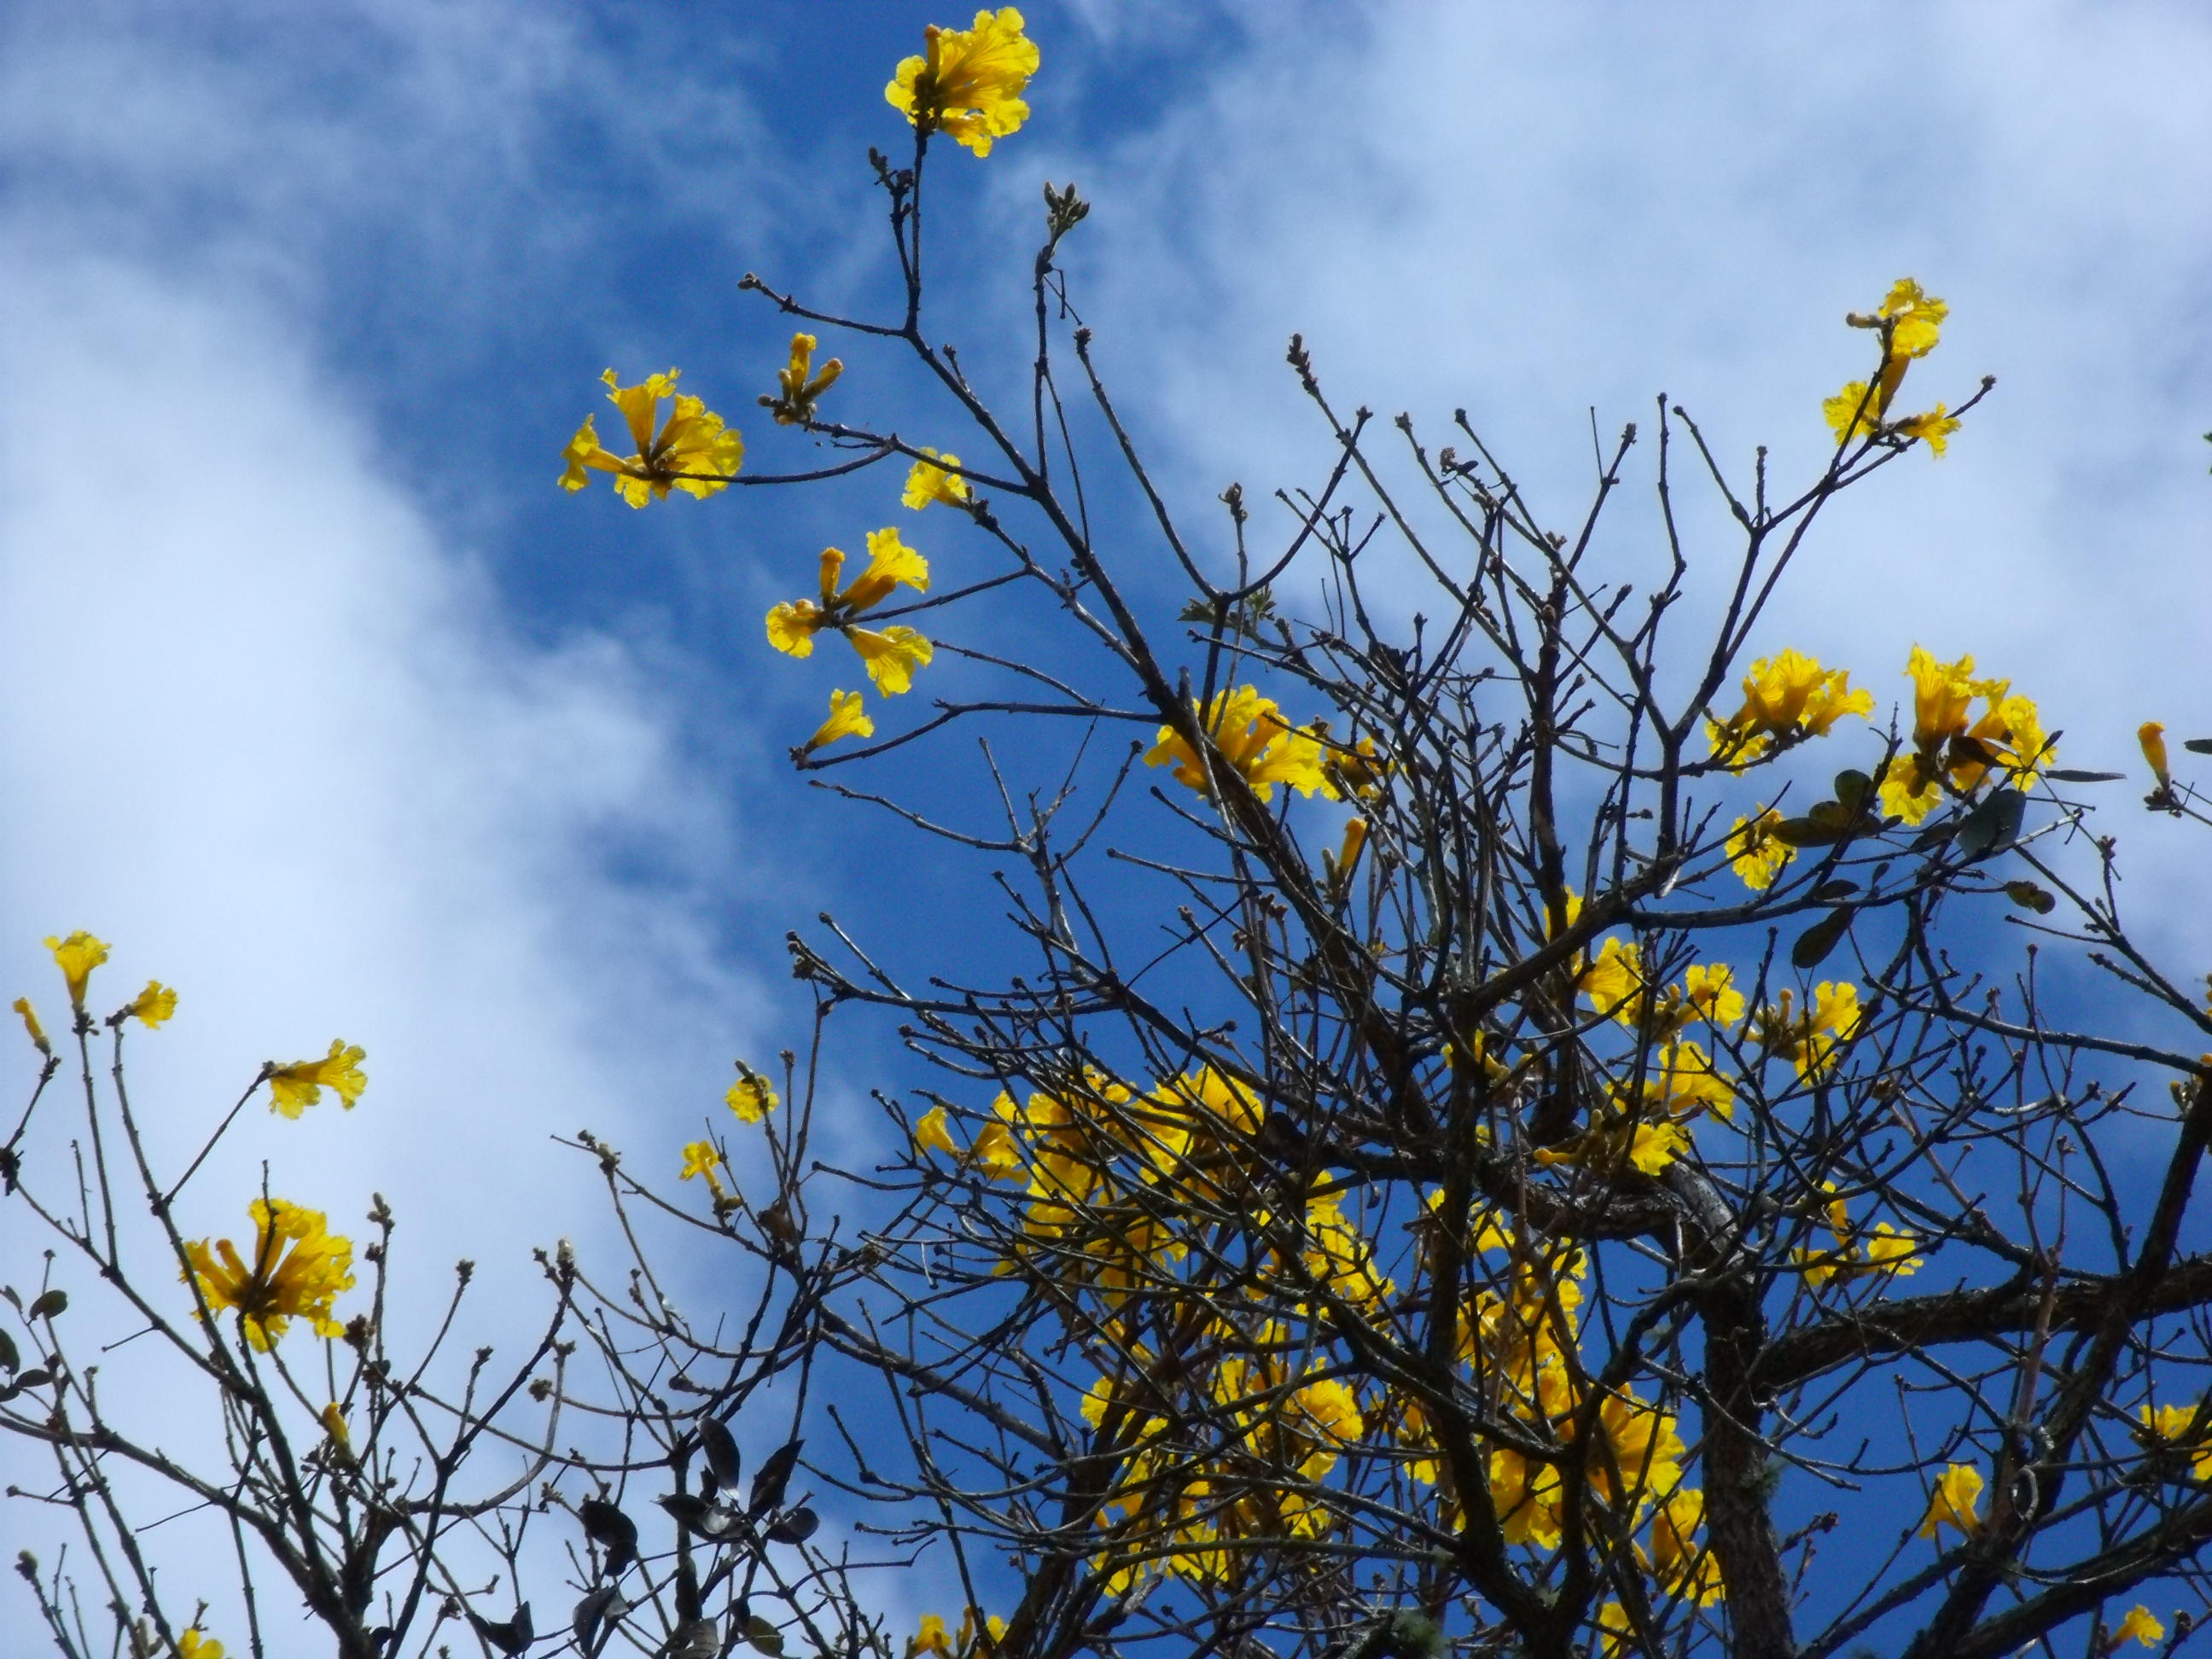
tree, nature, branch, blossom, plant, sky, meadow, sunlight, leaf, flower, spring, autumn, botany, yellow, flora, season, wildflower, flowers, day, ip